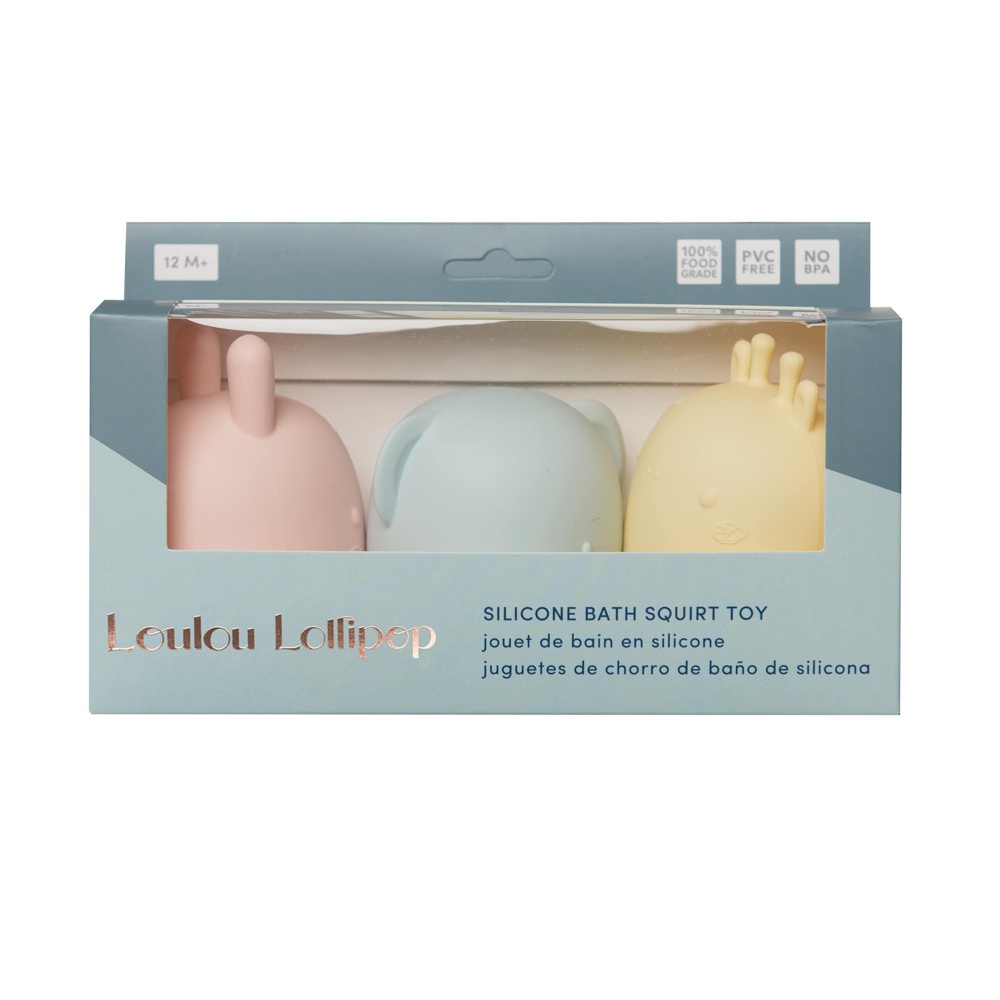
Bath Toys "Pastel"
Brand: Loulou Lollipop
Our Squirt Bath Toys are the ideal size for small hands to grip and spray; they provide endless entertainment, both in and out of the bath. The toys open up easily to be cleaned properly, preventing mildew growth. Suitable for children aged 12 months and above.
Category: Toys & Games > Toys > Bath Toys > Bath Squirters